Re'eh

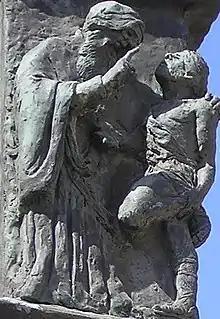
Hillel teaches the convert. (the Knesset Menorah, Jerusalem)

The Gemara interpreted the expression "two living birds" in Leviticus 14:4. The Gemara interpreted the word "living" to mean those whose principal limbs are living (excluding birds that are missing a limb) and to exclude "treifah" birds (birds with an injury or defect that would prevent them from living out a year). The Gemara interpreted the word "birds" ("zipparim") to mean kosher birds. The Gemara deduced from the words of Deuteronomy 14:11, "Every bird ("zippor") "that is clean" you may eat," that some "zipparim" are forbidden as unclean—namely, birds slaughtered pursuant to Leviticus 14. The Gemara interpreted the words of Deuteronomy 14:12, "And these are they of which you shall not eat," to refer to birds slaughtered pursuant to Leviticus 14. And the Gemara taught that Deuteronomy 14:11–12 repeats the commandment so as to teach that one who consumes a bird slaughtered pursuant to Leviticus 14 infringes both a positive and a negative commandment.